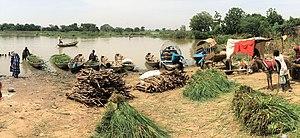
Pirogues au bord du Fleuve Niger à Boubon, au Niger (commune de Karma, département de Kollo, région de Tillabéri).